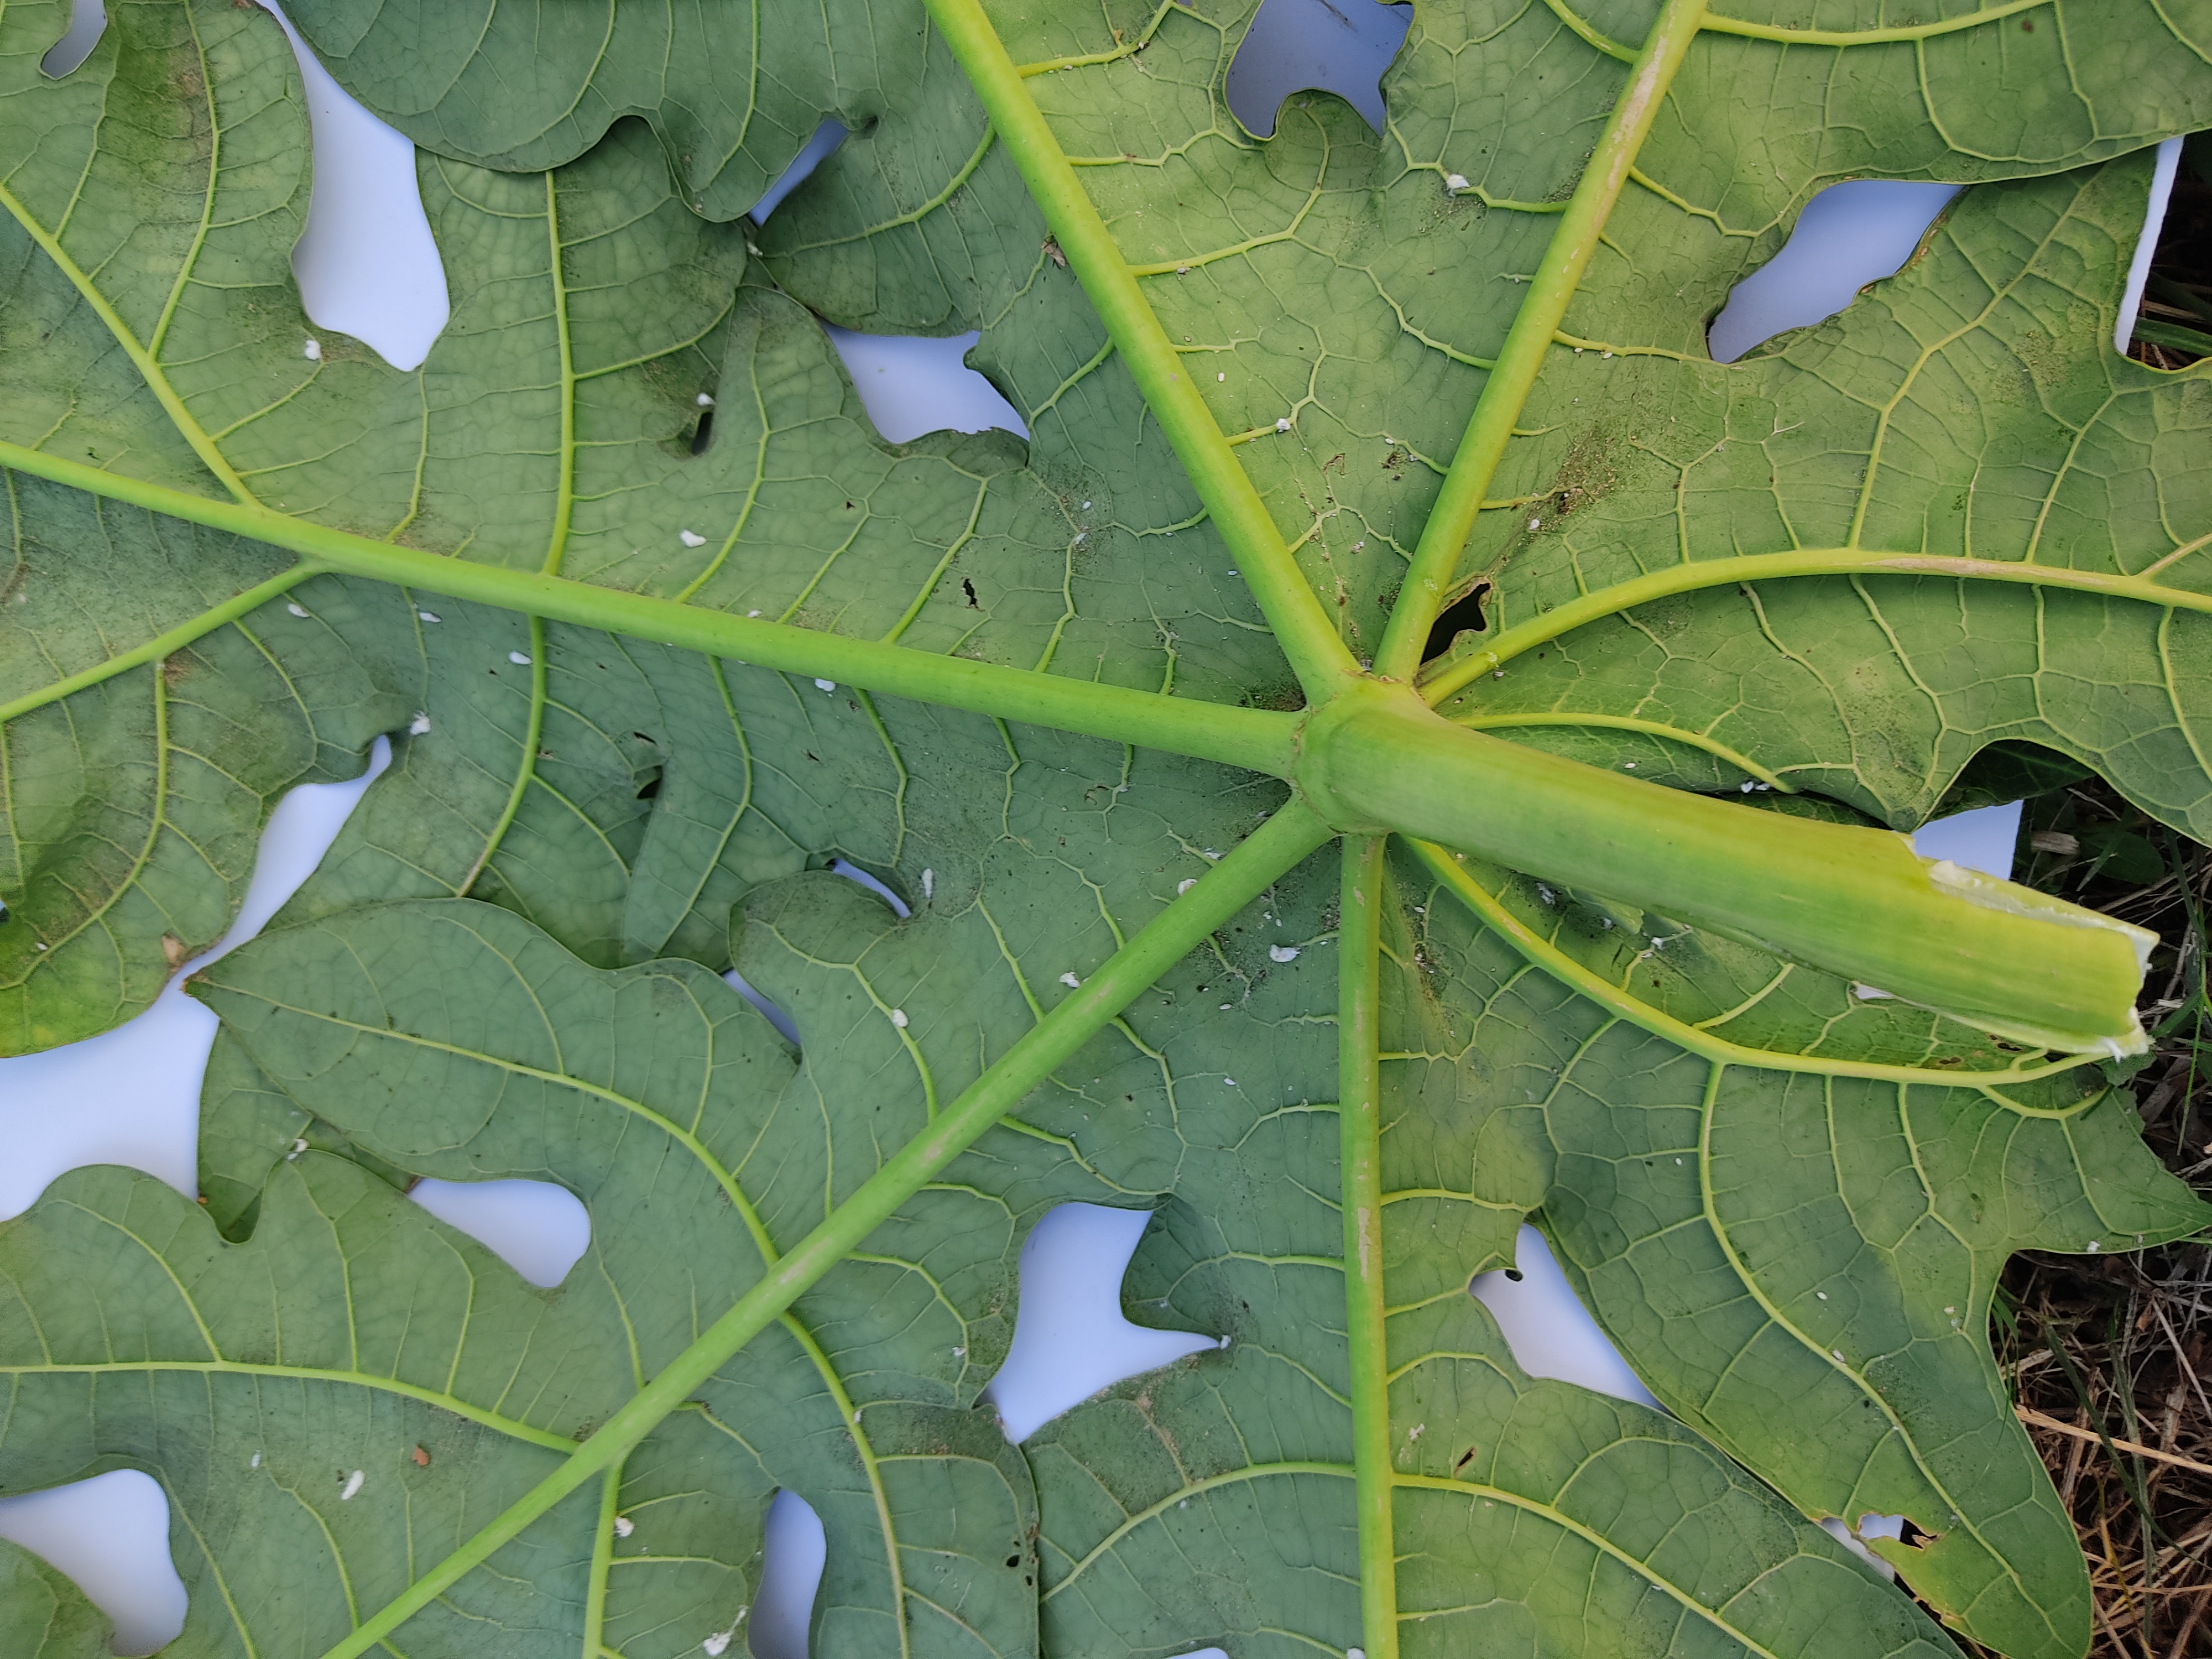
Label: Mealybug